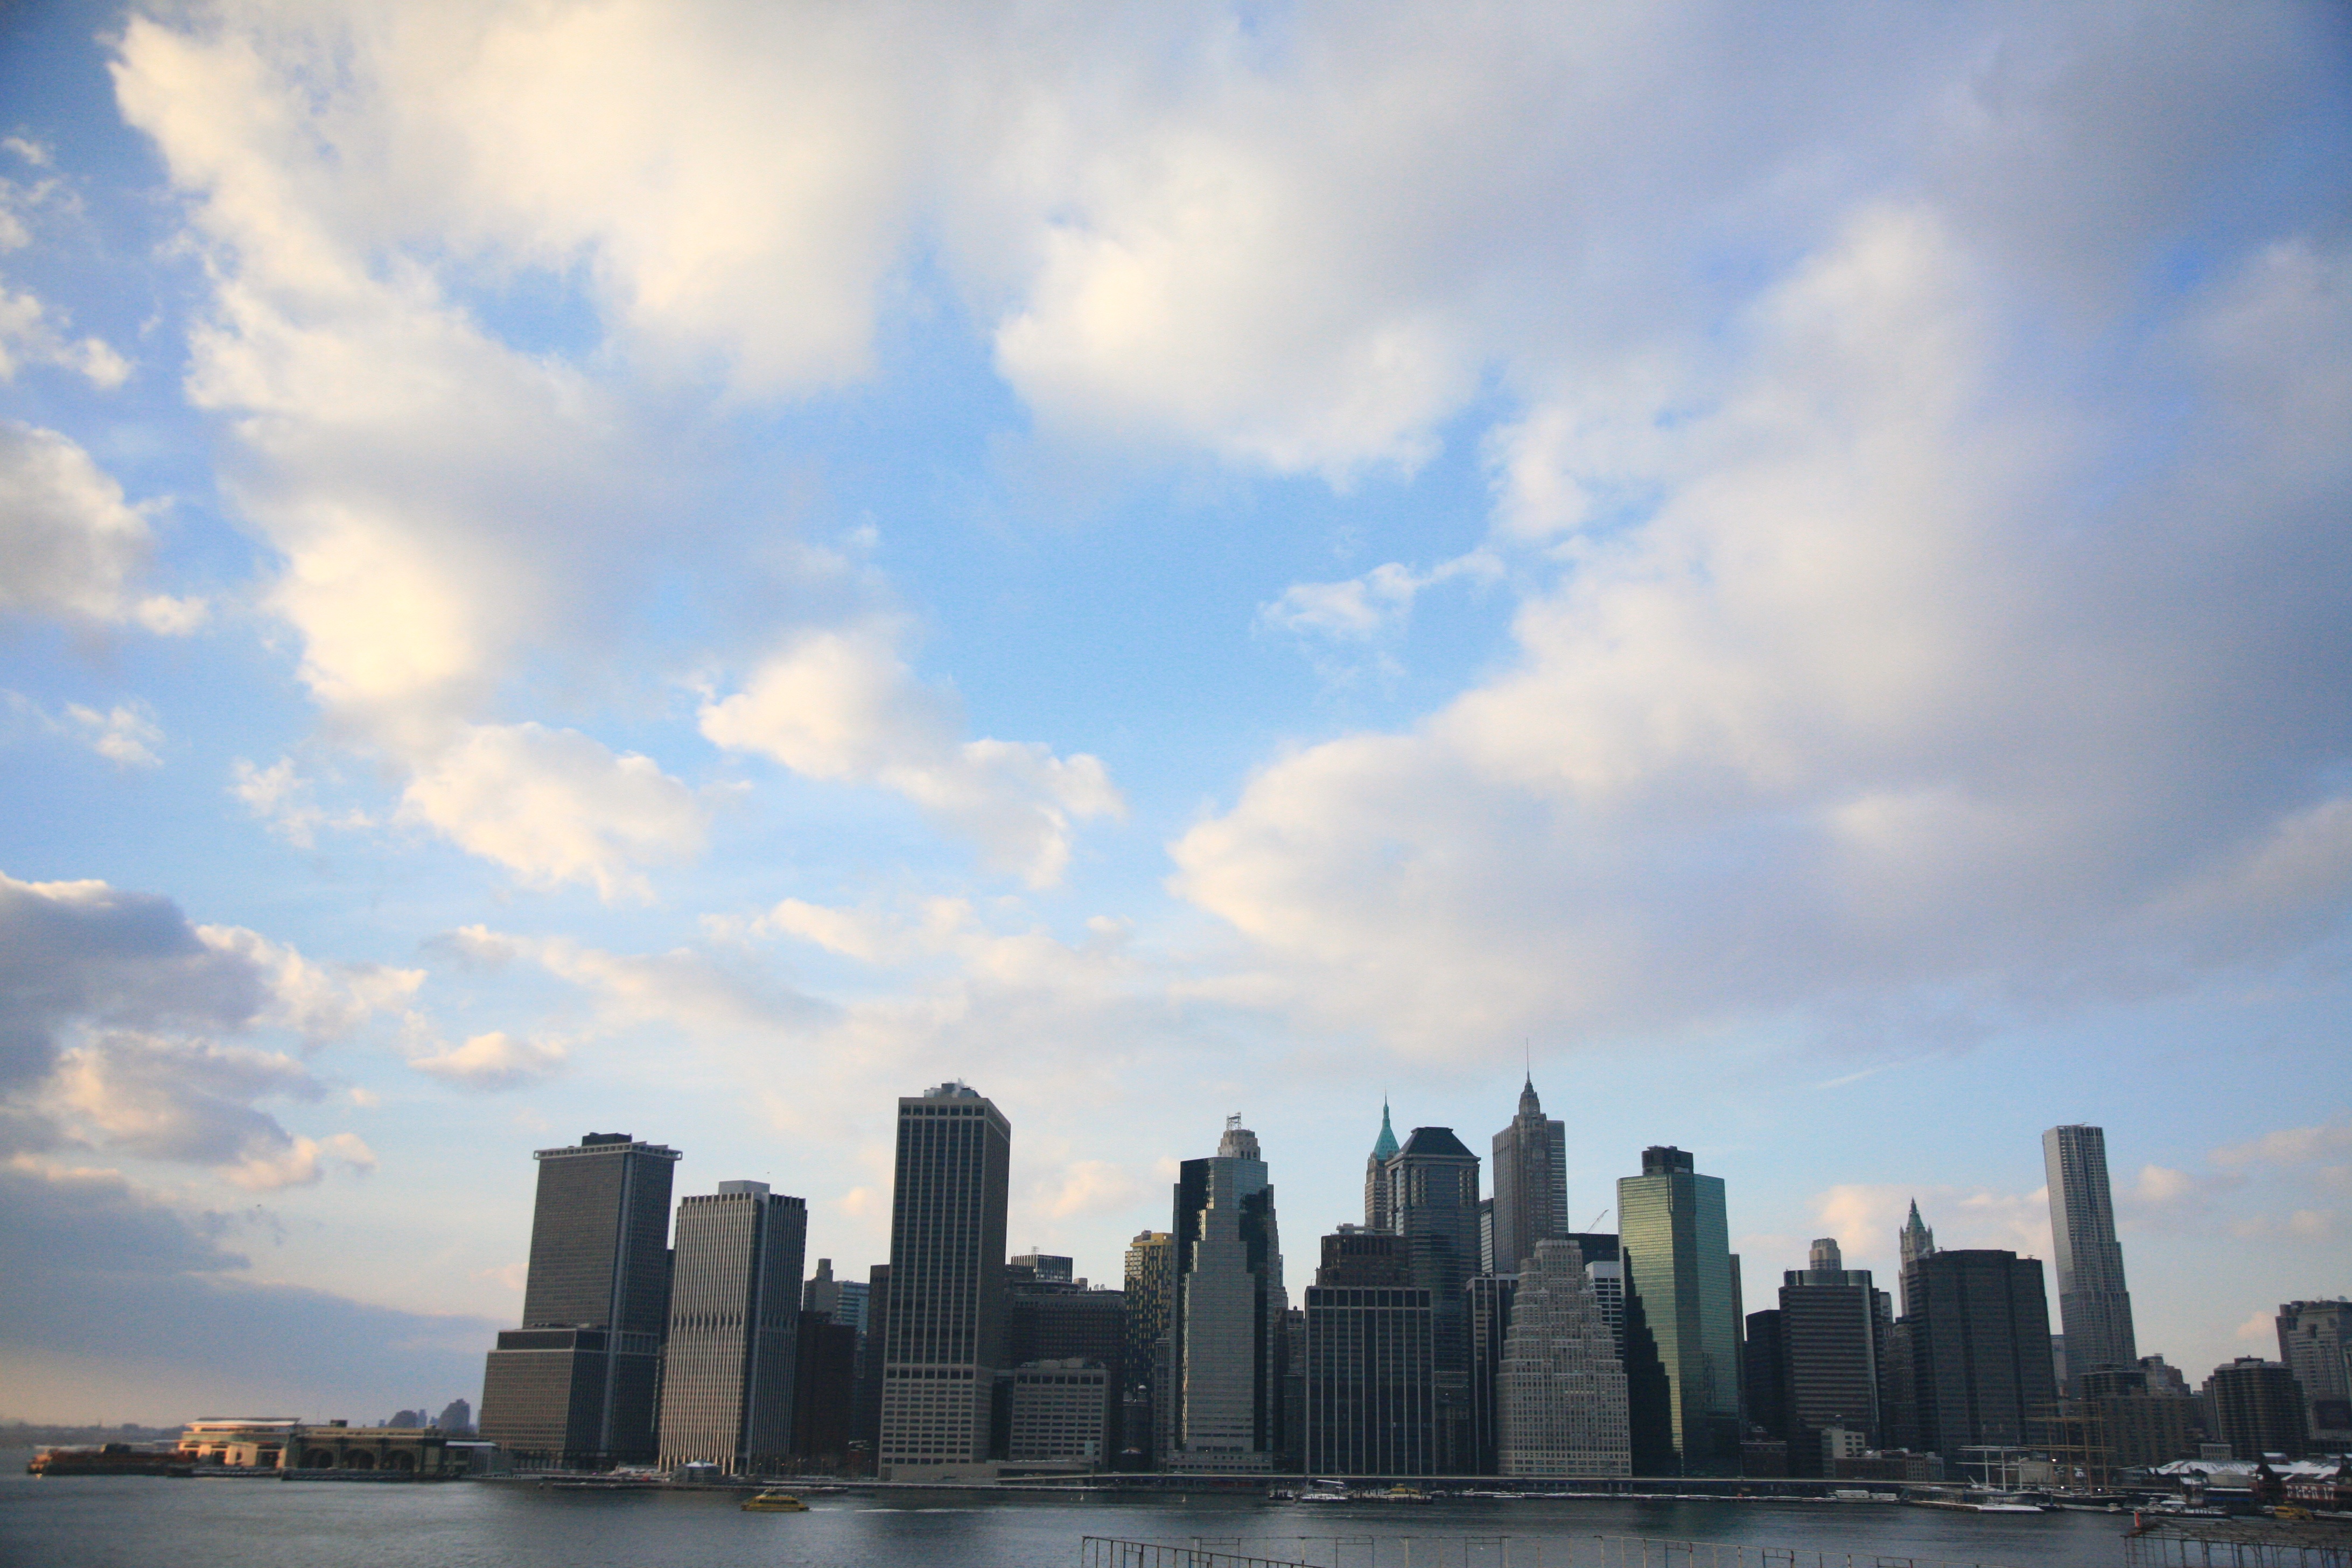
horizon, cloud, sky, sunset, skyline, sunlight, morning, dawn, city, skyscraper, cityscape, downtown, dusk, evening, reflection, nyc, brooklyn, newyork, newyorkcity, ny, eastriver, newyorkskyline, metropolis, skycraper, manhattanskyline, geographical feature, human settlement, atmosphere of earth